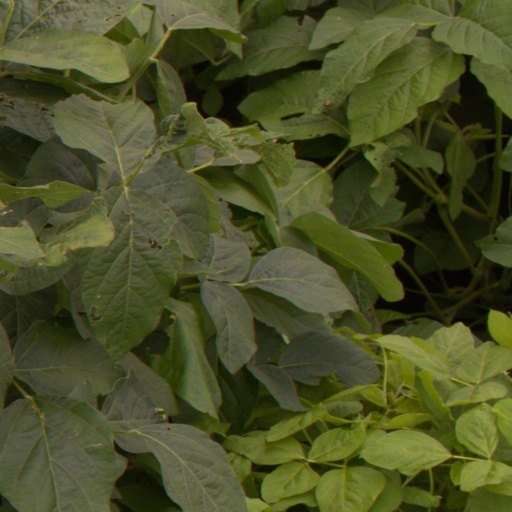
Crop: soybean